Public housing estates in Lam Tin

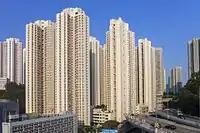
Lei On Court

Kwong Tin Estate is located between Lam Tin and Yau Tong. It has four blocks built in 1992 and 1993.